Platon Lebedev

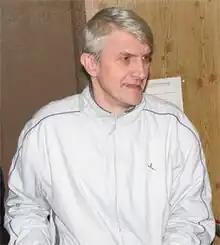
Lebedev in 2009

Platon Leonidovich Lebedev (Russian: Плато́н Леони́дович Ле́бедев; born 29 November 1956) is a Russian businessman and former CEO of Group Menatep. He was convicted of tax evasion, money laundering and embezzlement by Russian courts in two cases and imprisoned from July 2003 to January 2014. He is best known as a close associate of Mikhail Khodorkovsky.